Dark Dungeons (film)

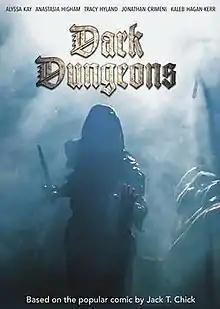
DVD cover

Dark Dungeons is a 2014 American short film that was directed by L. Gabriel Gonda, written by JR Ralls, and based on the Chick tract of the same name. The film had its world premiere at GenCon on August 14, 2014 and was also released on VOD through the film's official website.